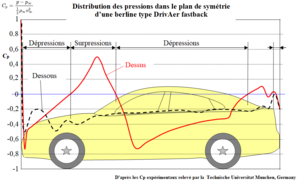
Distribution des Cp sur une berline DrivAer fastback dans son plan de symétrie. En rouge la distribution de Cp sur le dessus de la voiture, en tireté noir la distribution des Cp sous la voiture. D'après les valeurs relevées expérimentalement par la Technische Universitat Munchen, Germany (corrigée de l'influence du mât de contention (voir le texte Simulation of external aerodynamics of a DrivAer model with the LBM on GPGPUs, Pasquali, Schönherr, Geier &amp
En mécanique des fluides, un point d’arrêt est un point de l’écoulement d'un fluide sur un corps où la vitesse locale des particules du fluide est amenée à zéro par l'effet des seules forces de pression naissant de la présence du corps. Ce point d'arrêt fait face à l'écoulement et on peut le voir, pour un corps 3D, comme le point où s'écrasent les particules qui n'ont pu contourner le corps ni par le haut ni par le bas, ni par la gauche ni par la droite. Pour un corps 2D comme une aile, on peut voir le point d'arrêt comme le point où s'écrasent les particules qui ne passent ni au-dessus du corps ni au-dessous.
Le coefficient de pression est un coefficient aérodynamique adimensionnel facilitant l’étude et la représentation graphique de la distribution des pressions autour de corps placés dans un écoulement de fluide.
L’aérodynamique automobile est l'étude des phénomènes aérodynamiques induits par l'écoulement de l'air autour d'un véhicule automobile en mouvement. La connaissance de ces phénomènes permet entre autres, de réduire la consommation des véhicules en diminuant leur traînée, d'améliorer leur comportement routier en influant sur leur portance et de diminuer les phénomènes aéroacoustiques ainsi que les turbulences à haute vitesse.